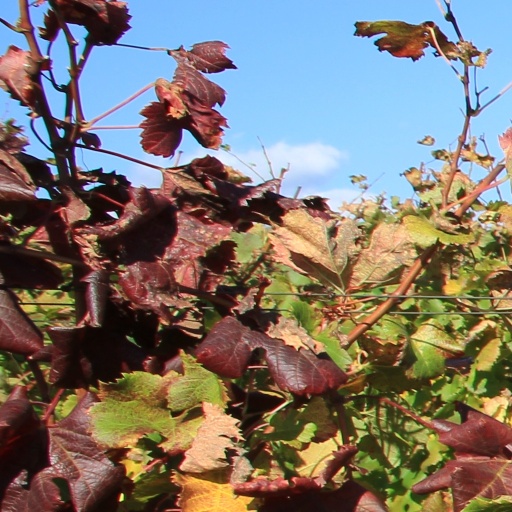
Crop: grape